Plateau (Praia)

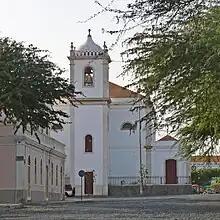
Nossa Senhora da Graça (Our Lady of Graces) cathedral

Praia was founded as a small village near the natural harbour in the early 16th century. Due to its strategic position on a plateau it was easily defended against pirate attacks, which gave it a large advantage over the older city of Ribeira Grande (Cidade Velha). It gradually superseded Cidade Velha to become the most important settlement of Cape Verde, and became the seat of the colonial government in 1770. In the course of the 19th century, the "Plateau" was completely redeveloped with streets according to a grid plan, lined with grand colonial buildings and mansions. Since 2016, the historic centre of Praia is on the tentative list of World Heritage Sites.